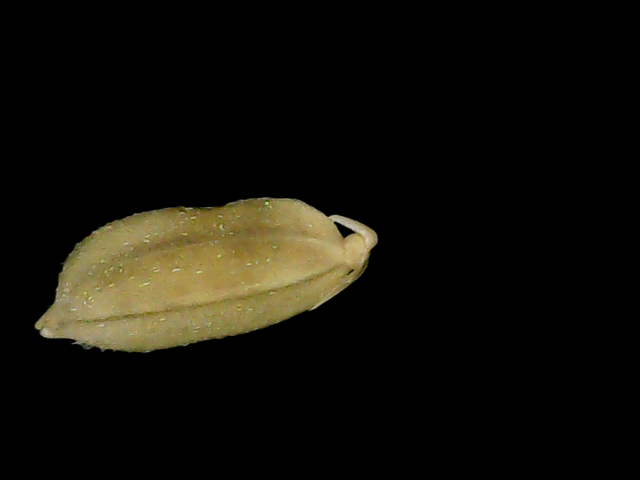
Rice variety: Bd52